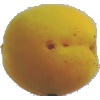
Label: Peach 2